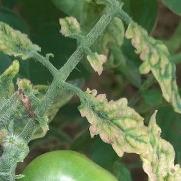
Crop: Tomato
Condition: virosis-d